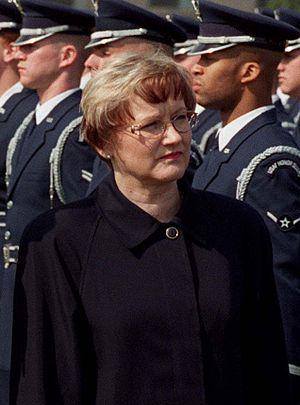
Anneli Kariina Taina, née le 21 juin 1951 à Imatra, est une femme politique finlandaise. Membre du Parti de la Coalition nationale, elle est ministre de la Défense entre 1995 et 1999.